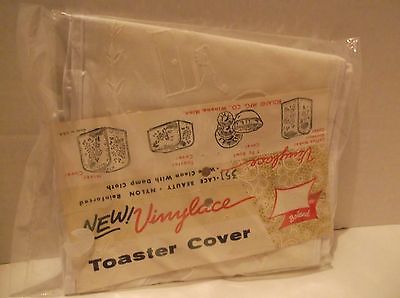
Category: toaster